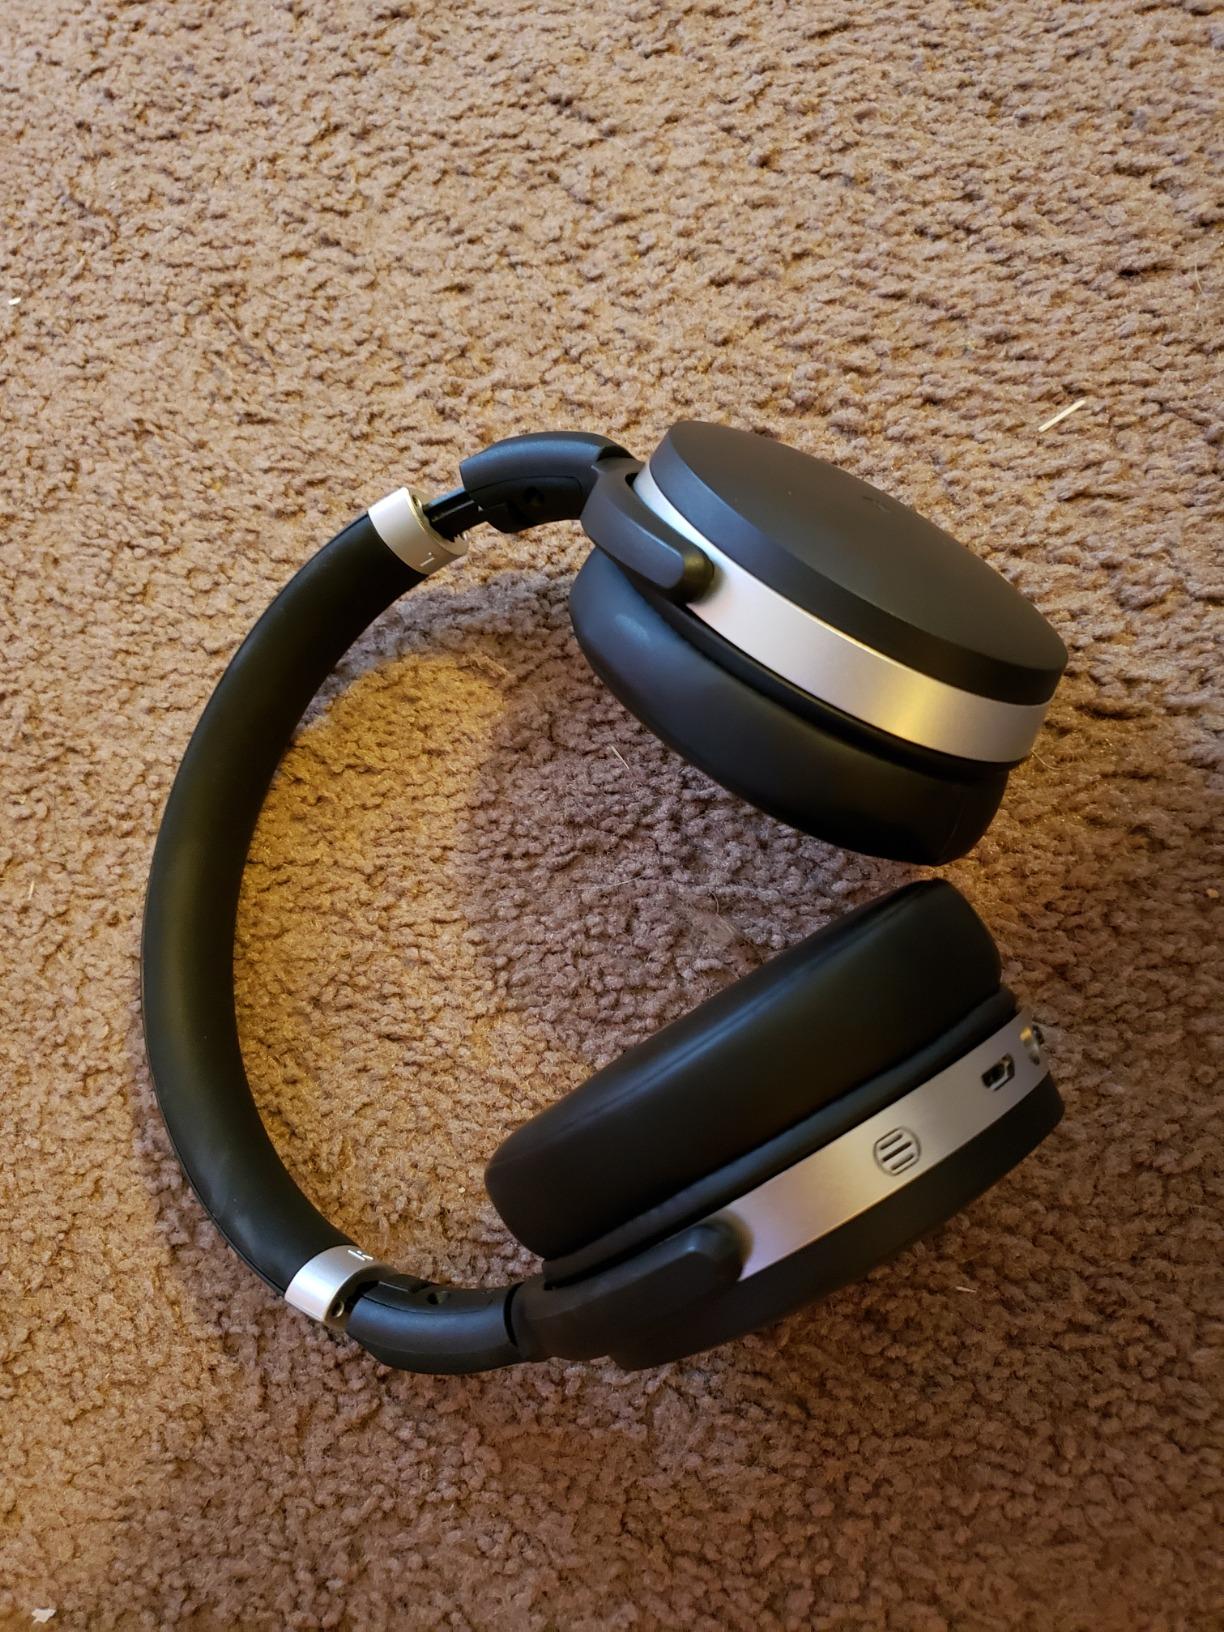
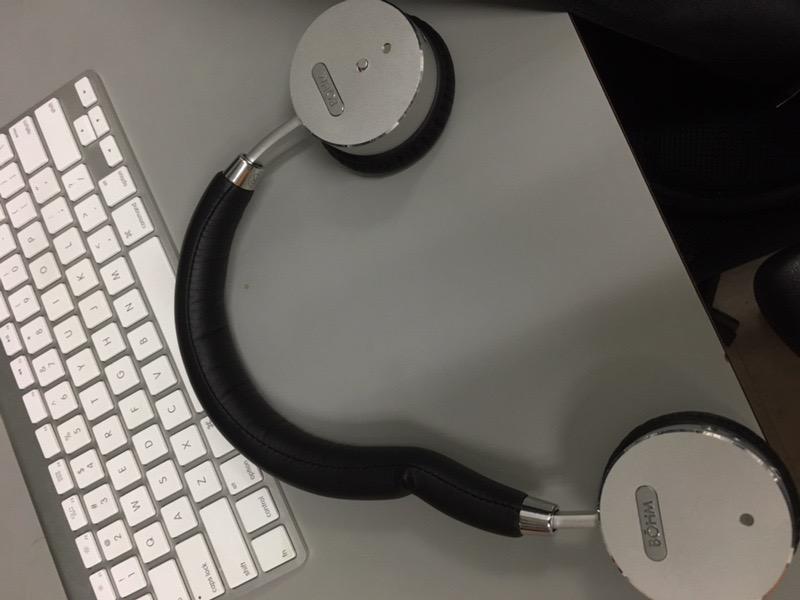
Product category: headphones
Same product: no